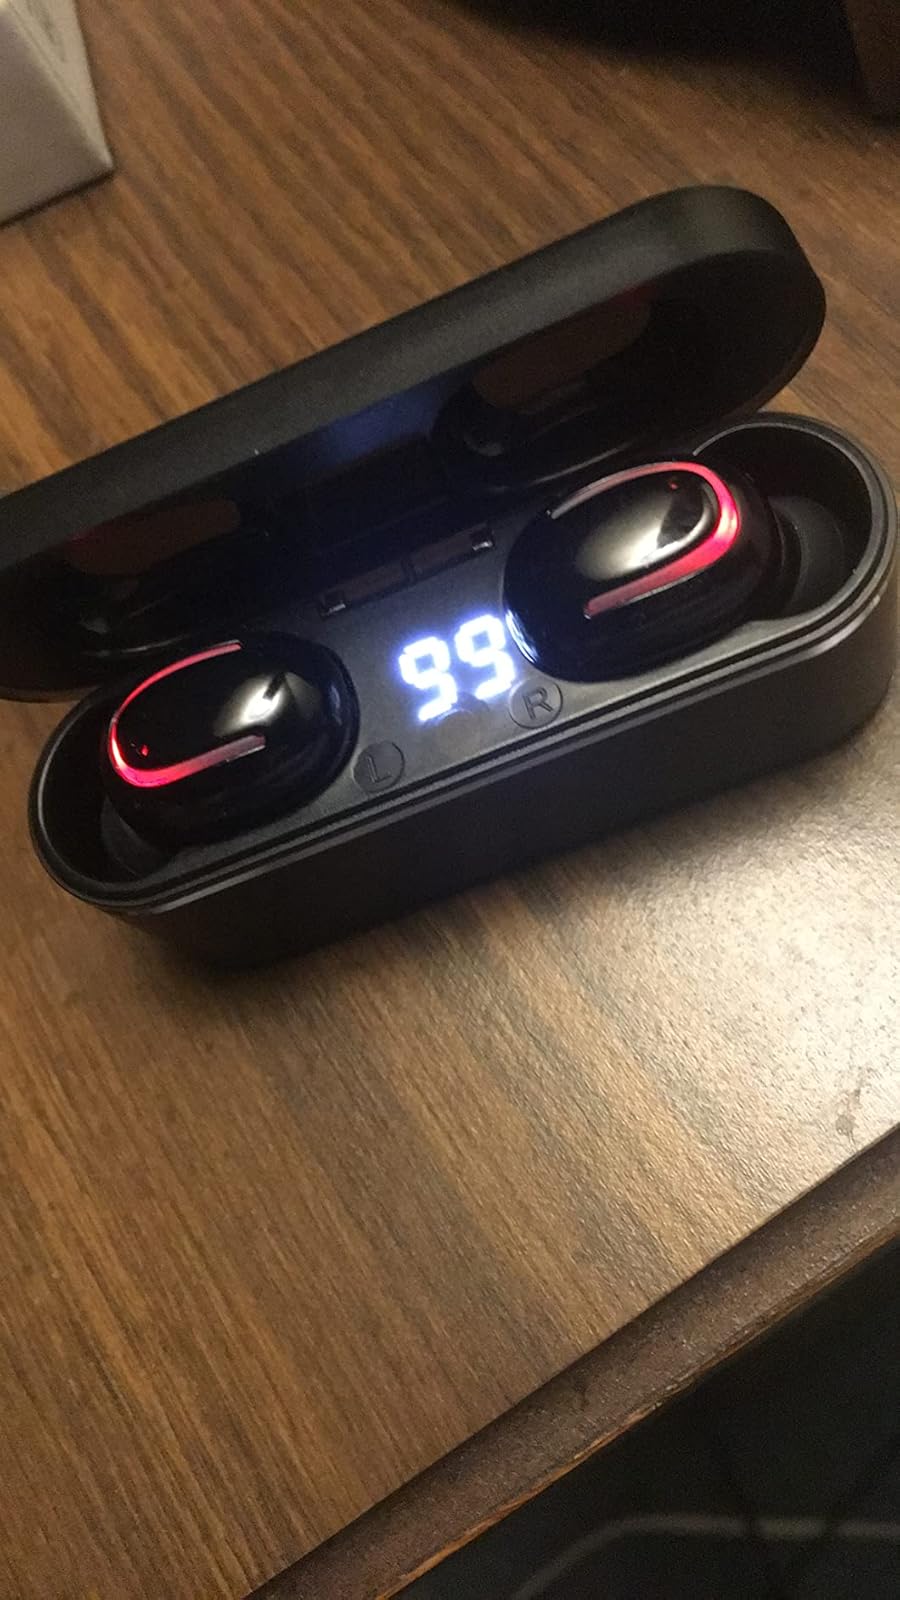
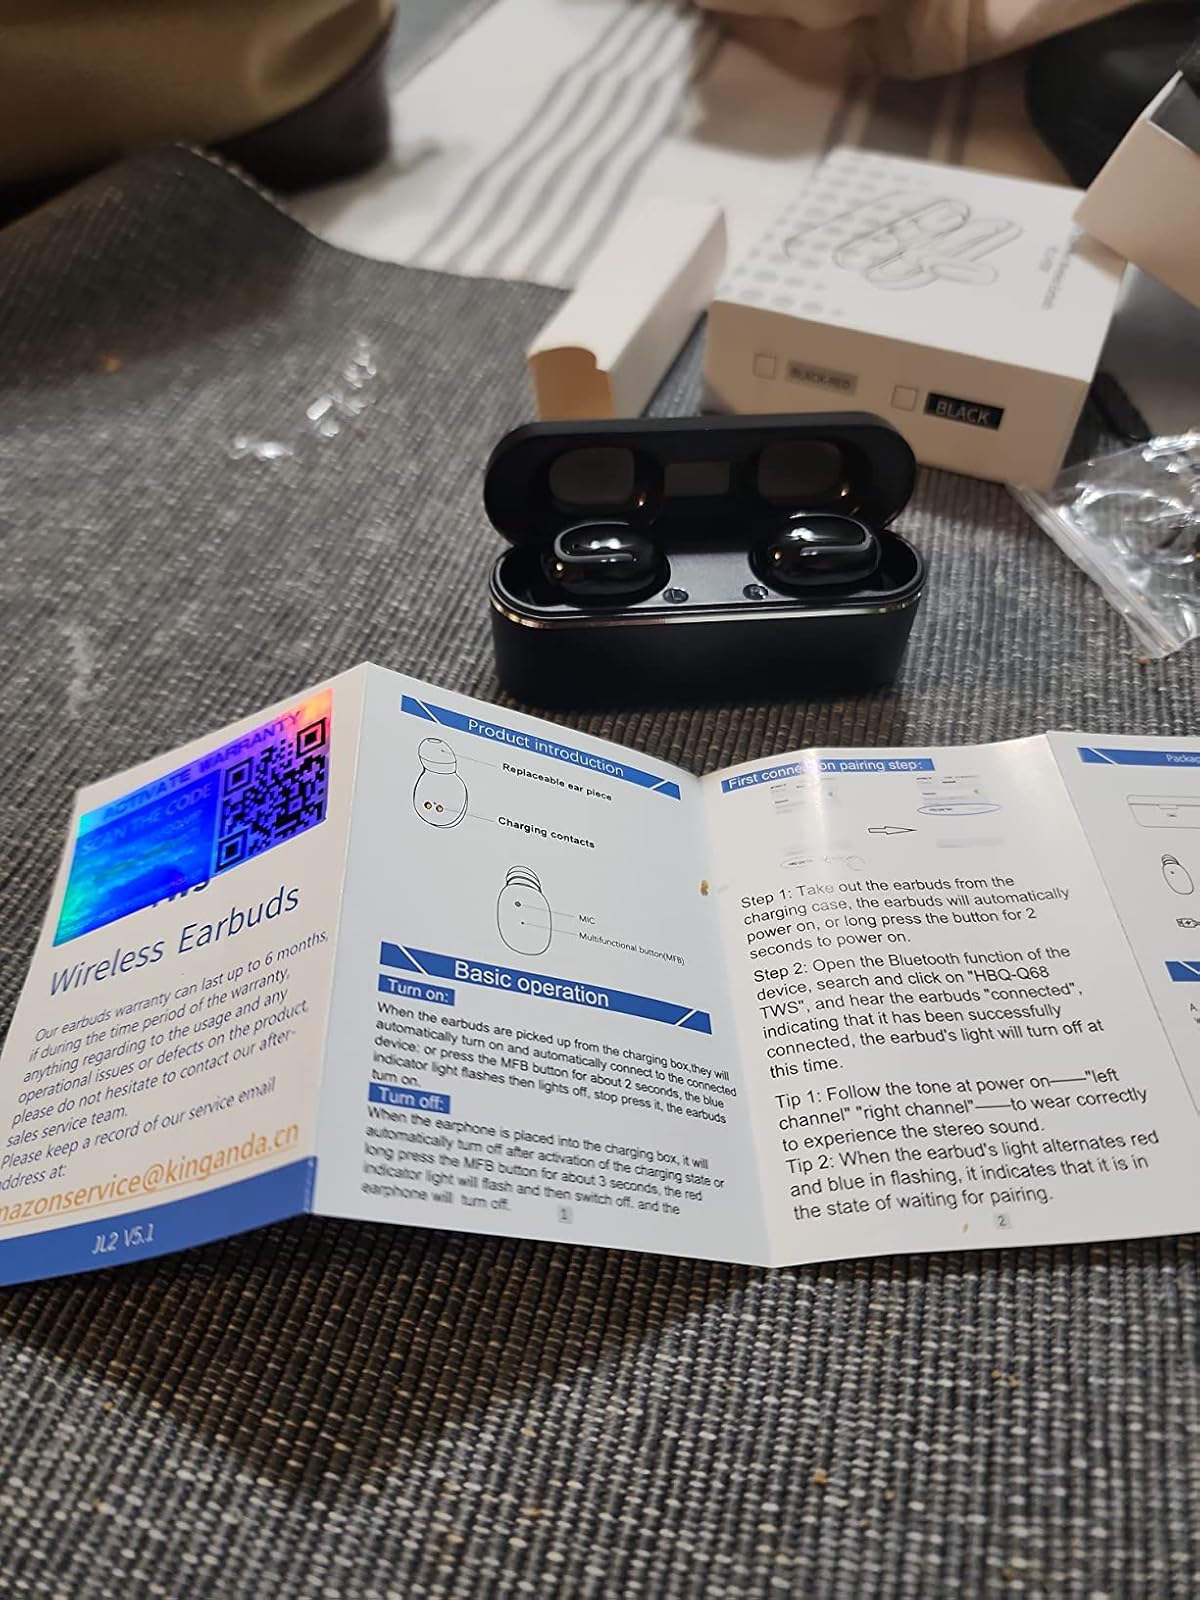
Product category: earbuds
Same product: yes